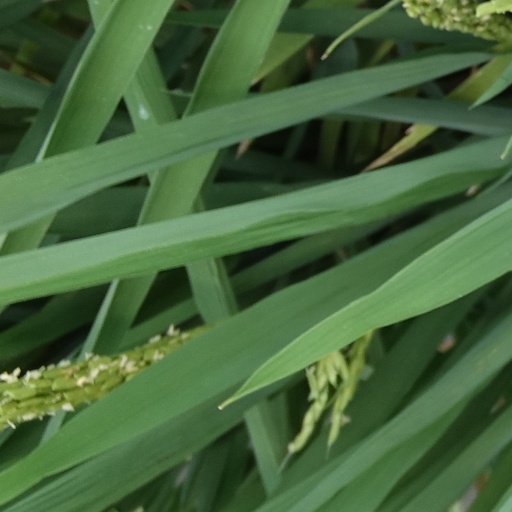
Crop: rice